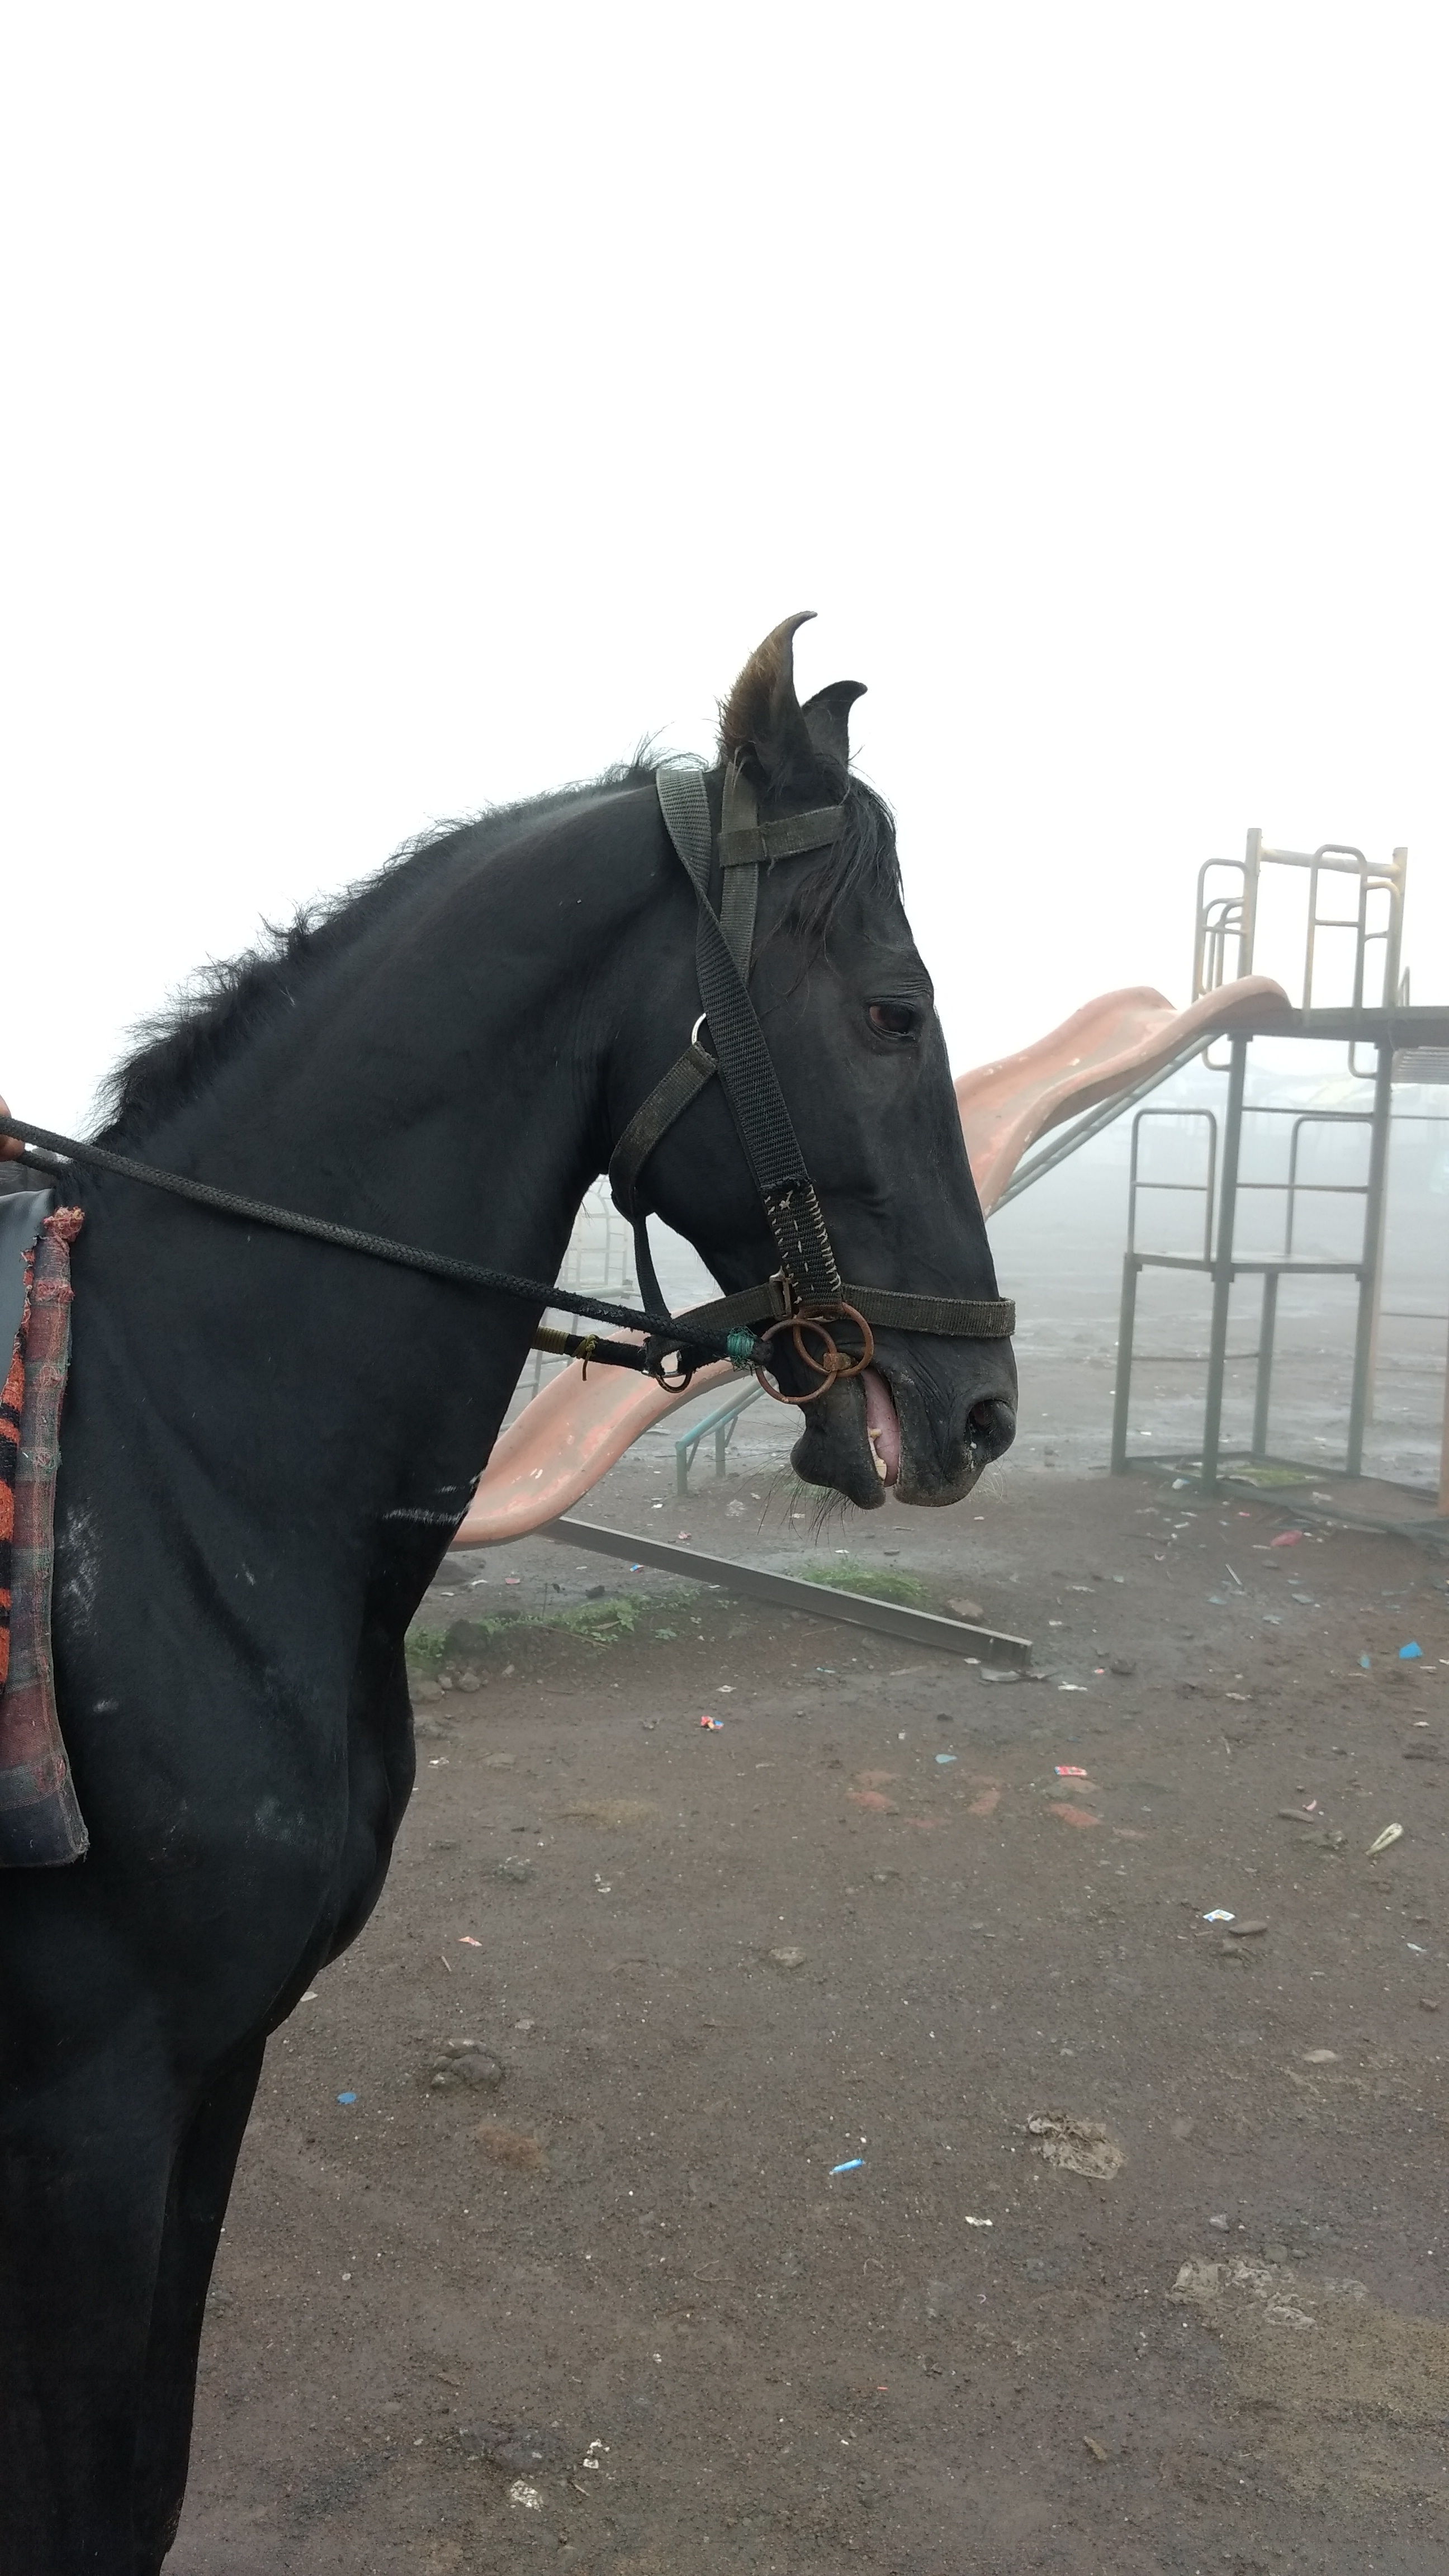
horse, rein, stallion, mane, bridle, mare, halter, western riding, equestrianism, horse like mammal, mustang horse, horse tack, animal sports, english riding, equestrian sport